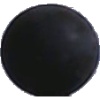
Label: blue_grape